New England Coffee

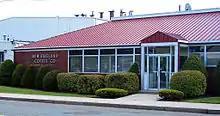
New England Coffee Company Headquarters

In 1966, New England Coffee settled into its present location at 100 Charles Street in Malden, Massachusetts. Today, New England Coffee occupies five buildings and has expanded its manufacturing and packaging capabilities. Four generations of the Kaloyanides family have led the business since its inception: Menelaos Kaloyanides (1916-1966); Stephen Kaloyanides (1966-1996); James M. Kaloyanides (1996-2013) and James B. Kaloyanides (2013-2016). The Kaloyanides family has traveled throughout the world's coffee-growing regions; James B. eventually spent over half of a year in Costa Rica. In 2022, James B. rejoined Reily Foods Company as Senior Vice President and General Manager, reprising his role as leader of the company that his great-grandfather began. New England Coffee offers coffee varietals, blends, flavored coffees, and full-bodied dark roasts with Arabica coffee beans. The Decaffeinated Colombian and Colombian Supremo have both been reviewed by Consumer Reports. In 2016, New England Coffee celebrated its 100th anniversary.